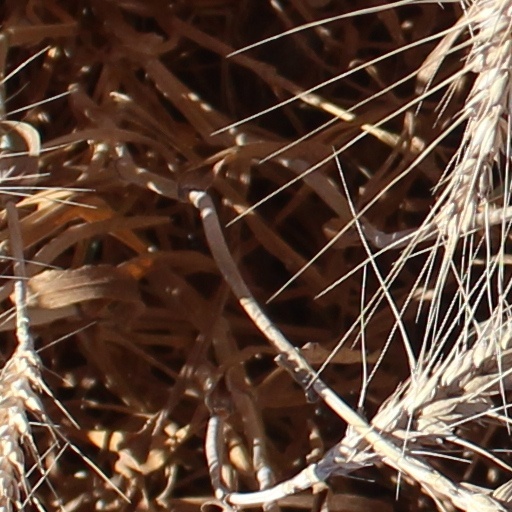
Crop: wheat